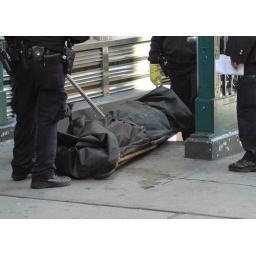
Waiting on the coroner..Since person was DOA, the Coroners office was called in to officially declare the person dead.